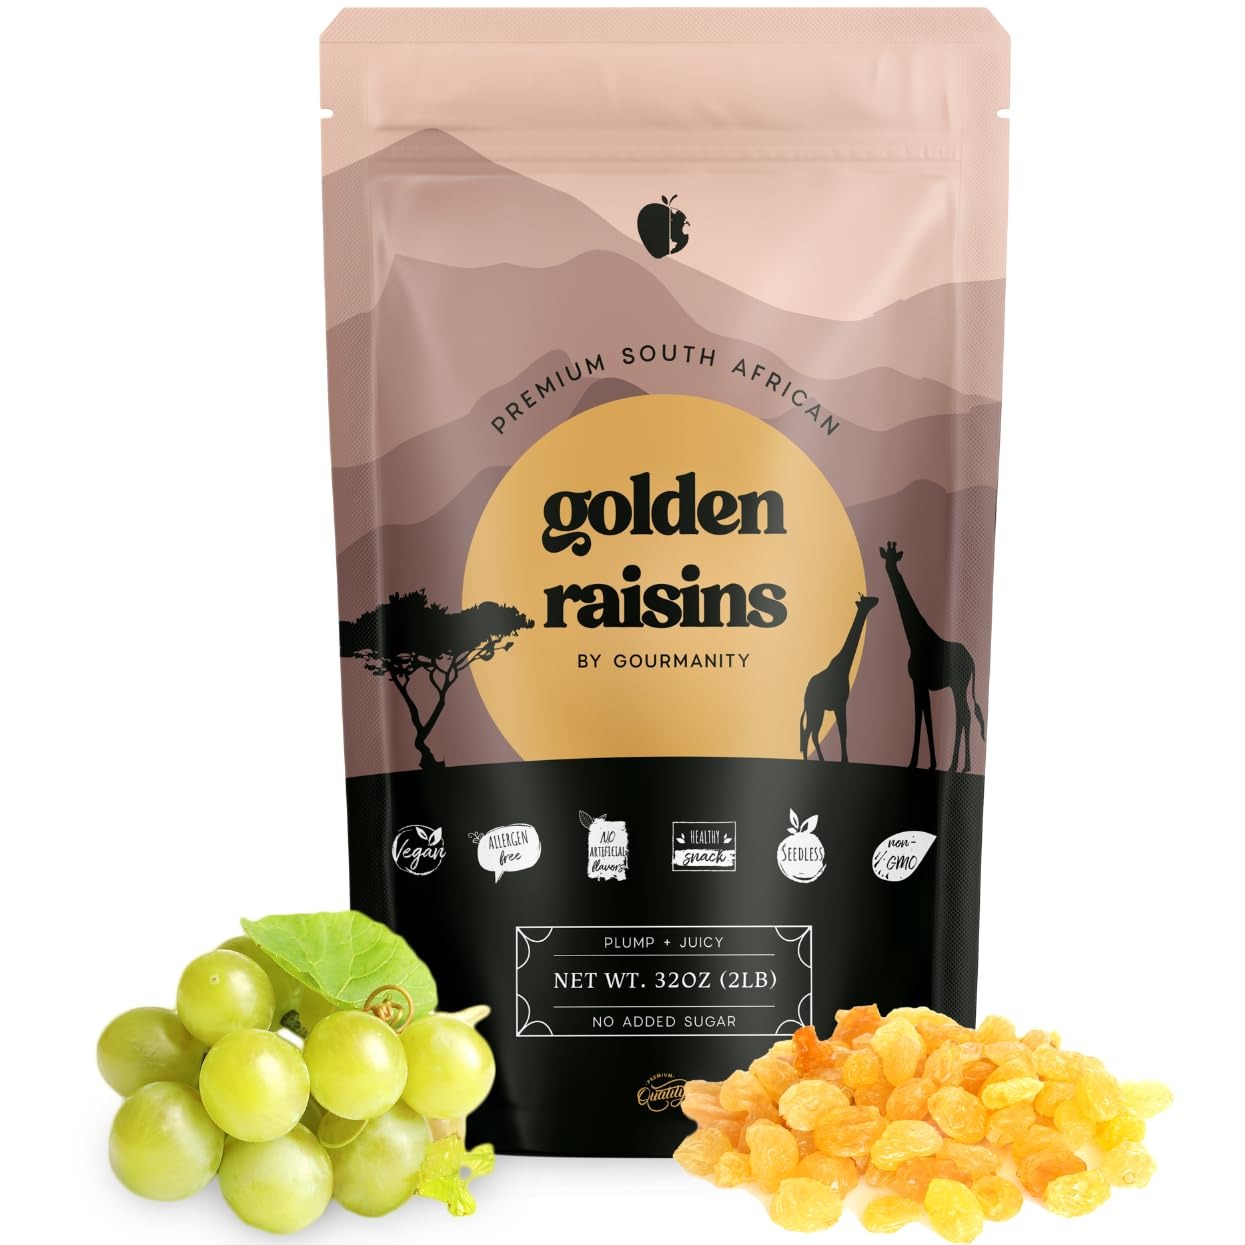
Item Name: Gourmanity Golden Raisins, Naturally Sweet South African Raisins Bulk, Great Choice for a Healthy Snack, Seedless Juicy Sultanas for Baking, Freshly Packed in Resealable Bags, No Added Sugar, Gluten Free, 2 lb
Bullet Point 1: GOLDEN RAISINS: 2LB of high-quality South African golden raisins, packed in a convenient resealable bag to maintain freshness.
Bullet Point 2: MANY USES: Plump and juicy, these sultanas can be used in many dishes. Golden raisins are ideal for use in scones, granola bars, puddings, bread, and cakes; or to add a sweet punch to savory dishes such as meats, salmon, salads or grain dishes. These raisins are also a delicious topping for your morning bowl of cereal, oatmeal, granola, or yogurt.
Bullet Point 3: HEALTHY SNACK: Our South African golden raisins make a fabulous sweet snack, for adults and kids alike. Perfect for lunchboxes or traveling, you and your family will enjoy a snack of these juicy, whole, seedless raisins wherever you are. Plus, they have no sugar added, so you can enjoy them guilt-free.
Bullet Point 4: NATURES TREAT: Our sultanas are vegan, non-GMO, gluten-free and allergen-free.
Bullet Point 5: GOURMANITY: Committed to sharing authentic, tradition-rich foods that are a pride to their heritage.
Product Description: Gourmanity Golden Raisins, Naturally Sweet South African Raisins Bulk, Great Choice for a Healthy Snack, Seedless Juicy Sultanas for Baking, Freshly Packed in Resealable Bags, No Added Sugar, Gluten Free, 2 lb
Value: 32.0
Unit: Ounce

Price: 28.48